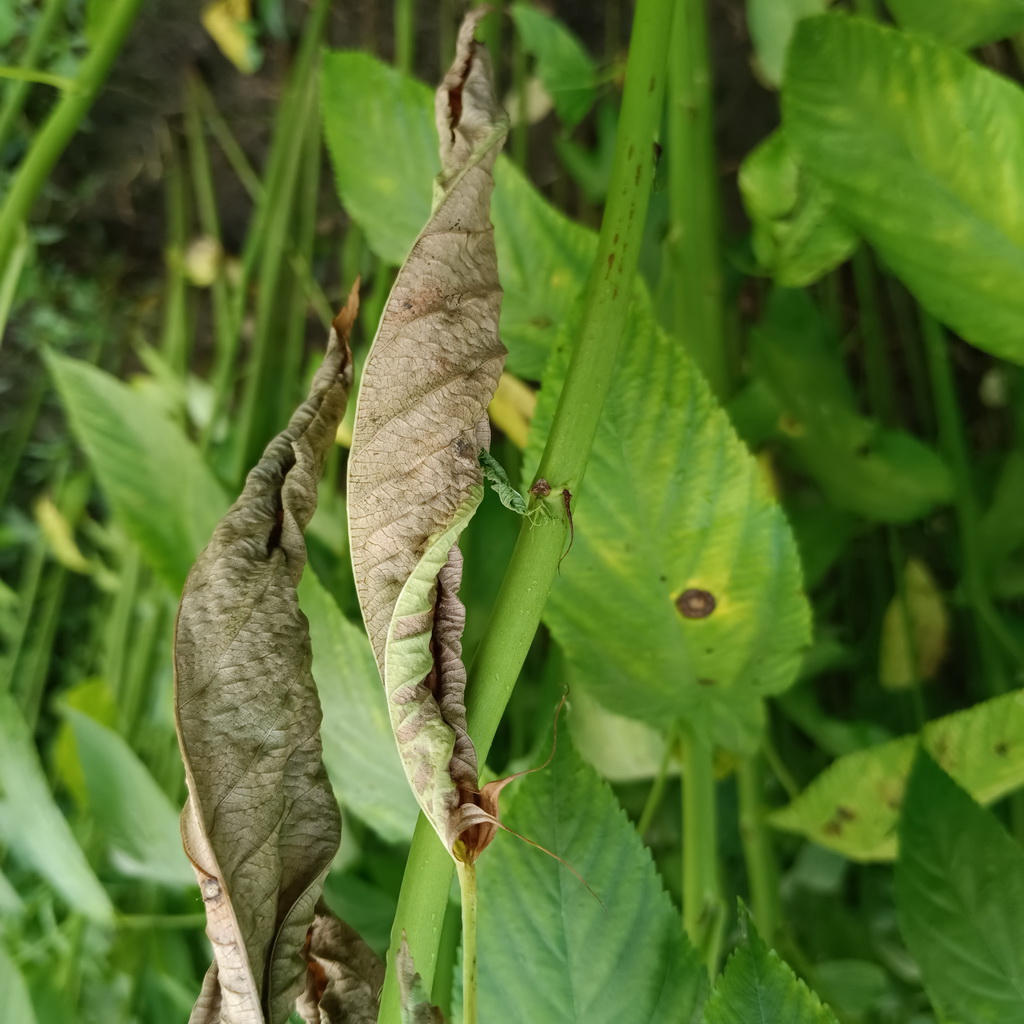
Label: Dieback